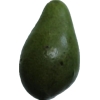
Label: green_avocado